Wallace Worsley

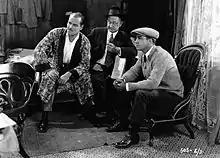
Jack Holt, Wallace Worsley, and Charles Schoenbaum on the set of "Nobody's Money" (1923)

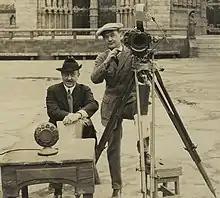
Worsley and cameraman Robert Newhard during making of "The Hunchback of Notre Dame".

Wallace Ashley Worsley (December 8, 1878 – March 26, 1944) was an American stage actor who became a film actor and film director during the silent era. Over the course of his career, Worsley directed 29 films and acted in 7. He directed several movies starring Lon Chaney Sr., and his professional relationship with the actor was the best Chaney had, second to his partnership with Tod Browning.